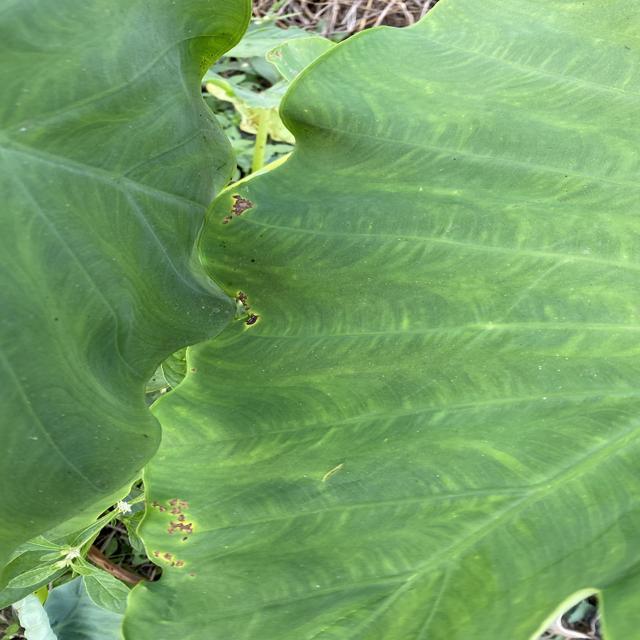
Label: Early_Blight